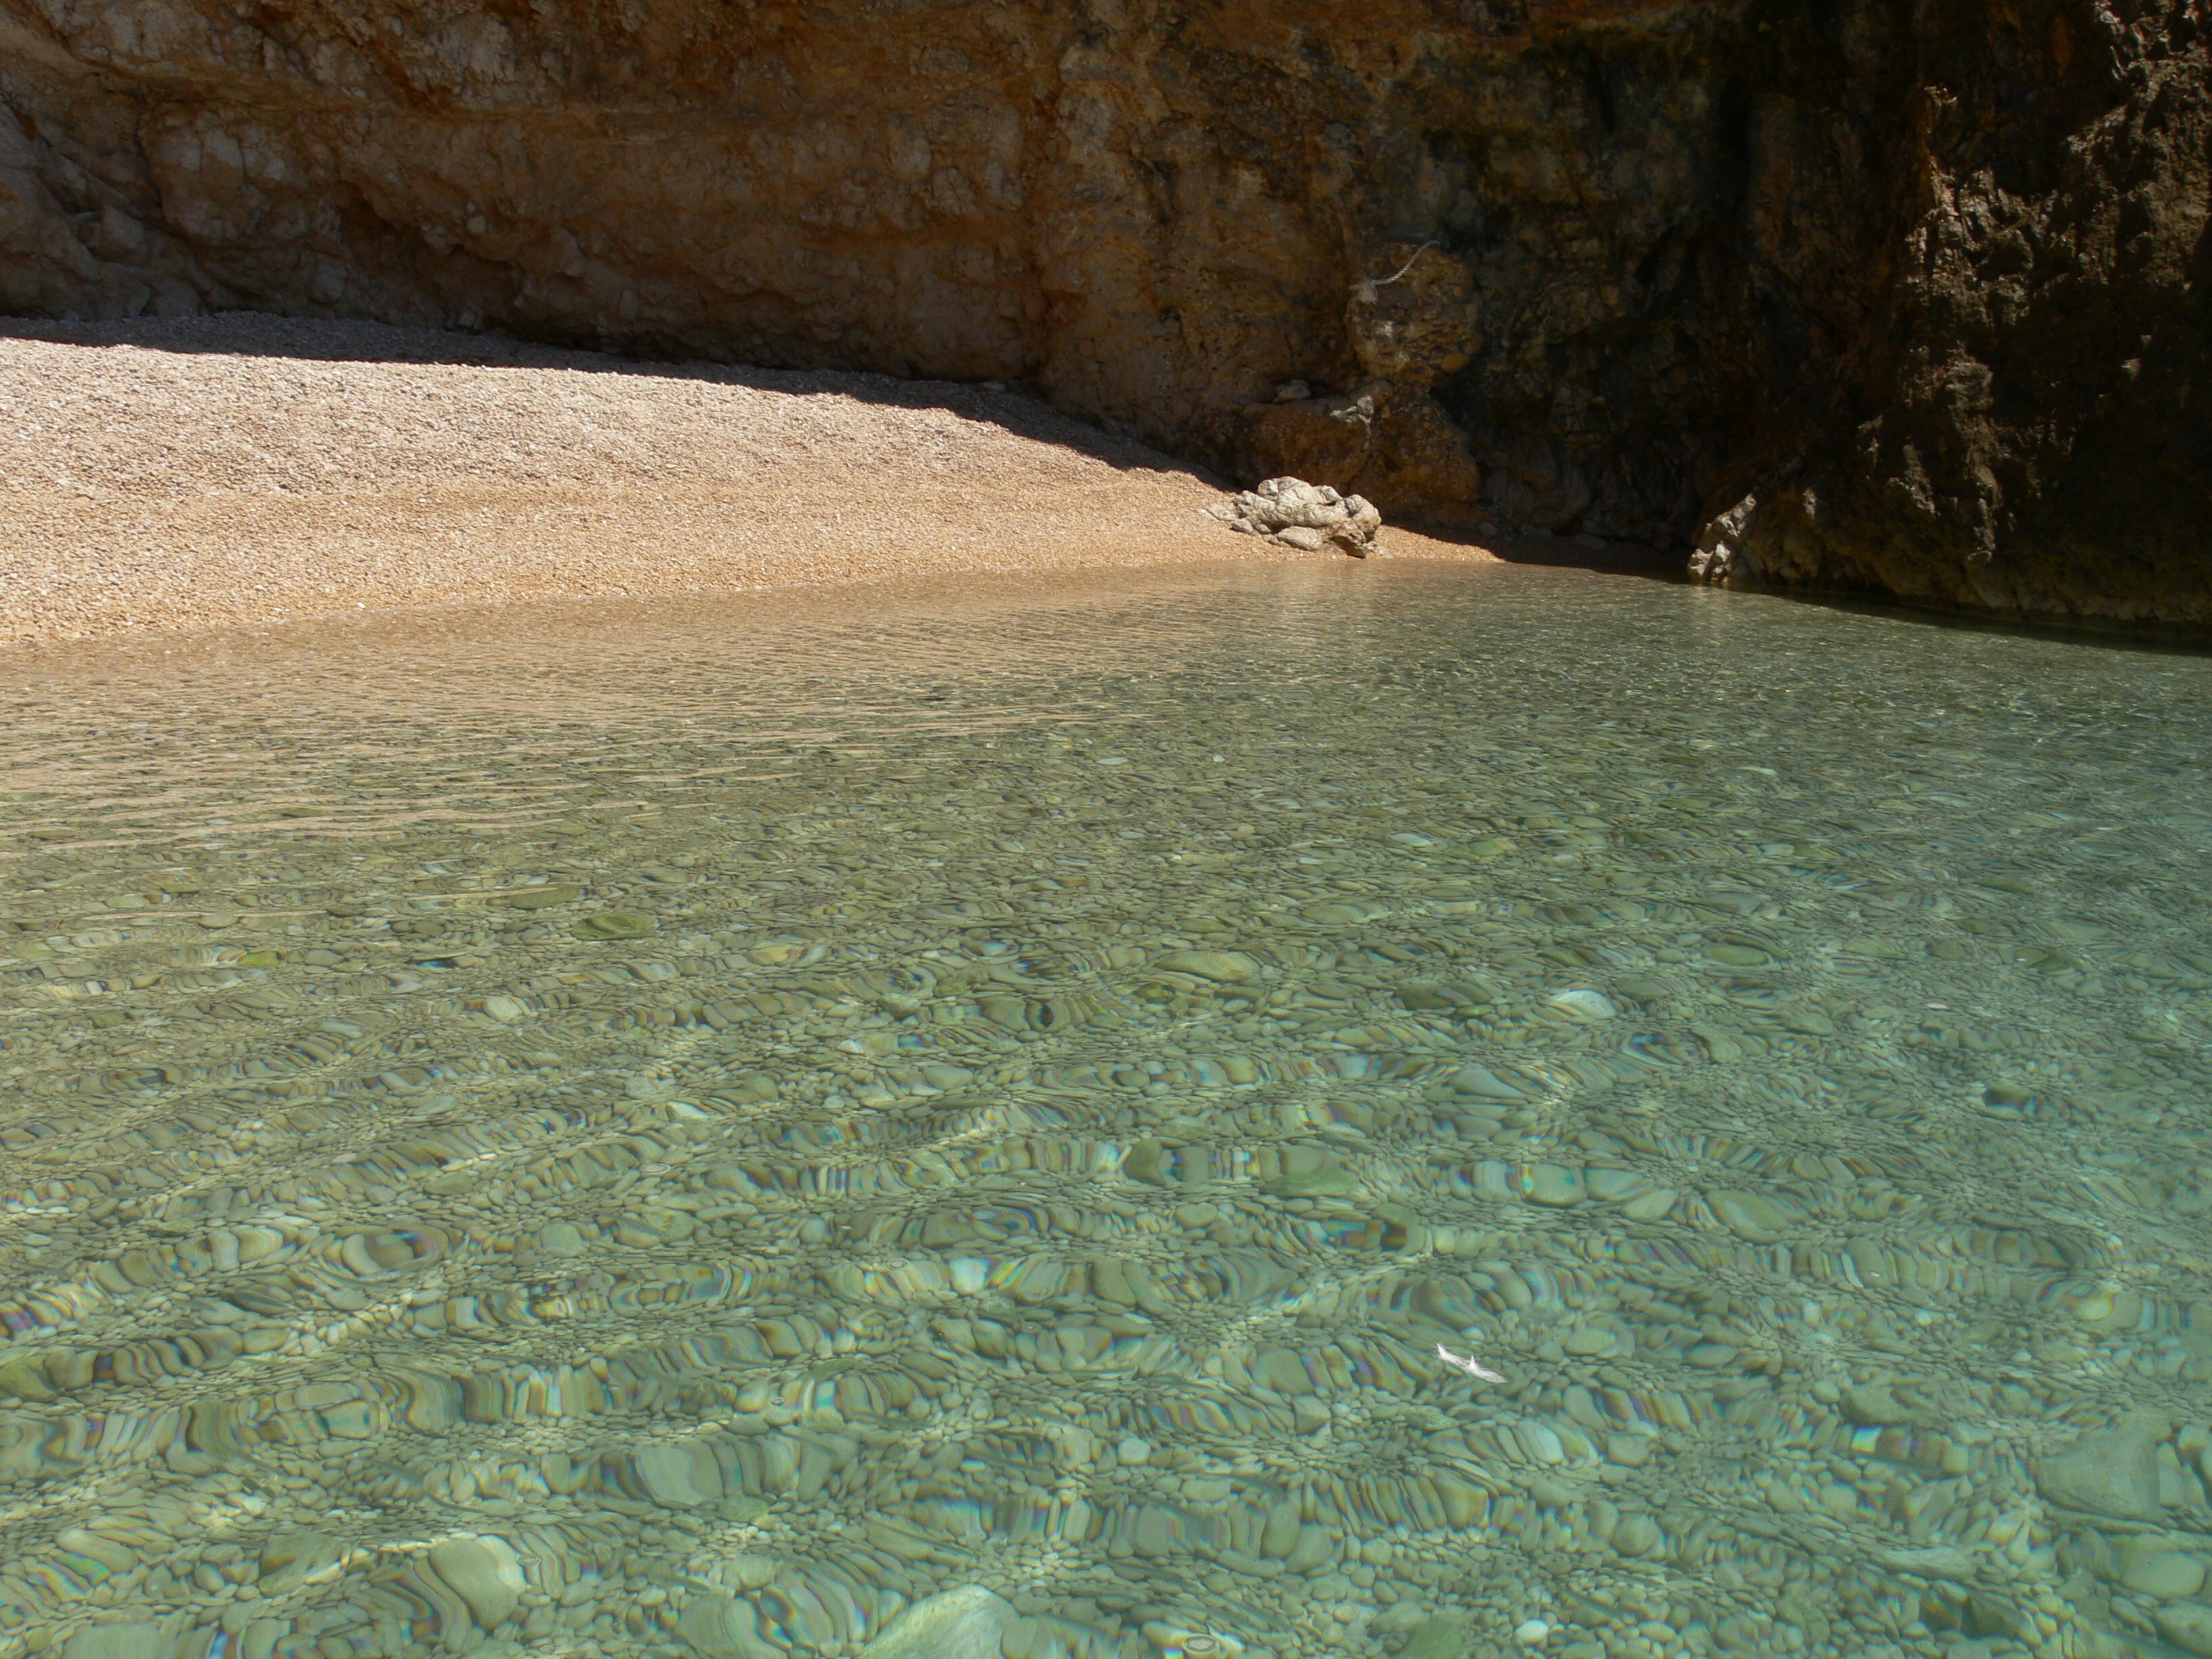
beach, sea, coast, rock, river, summer, formation, terrain, geology, wadi, landform, geographical feature